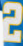
Number: 2